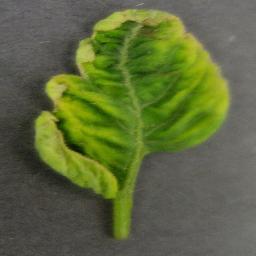
Label: Tomato___Tomato_Yellow_Leaf_Curl_Virus